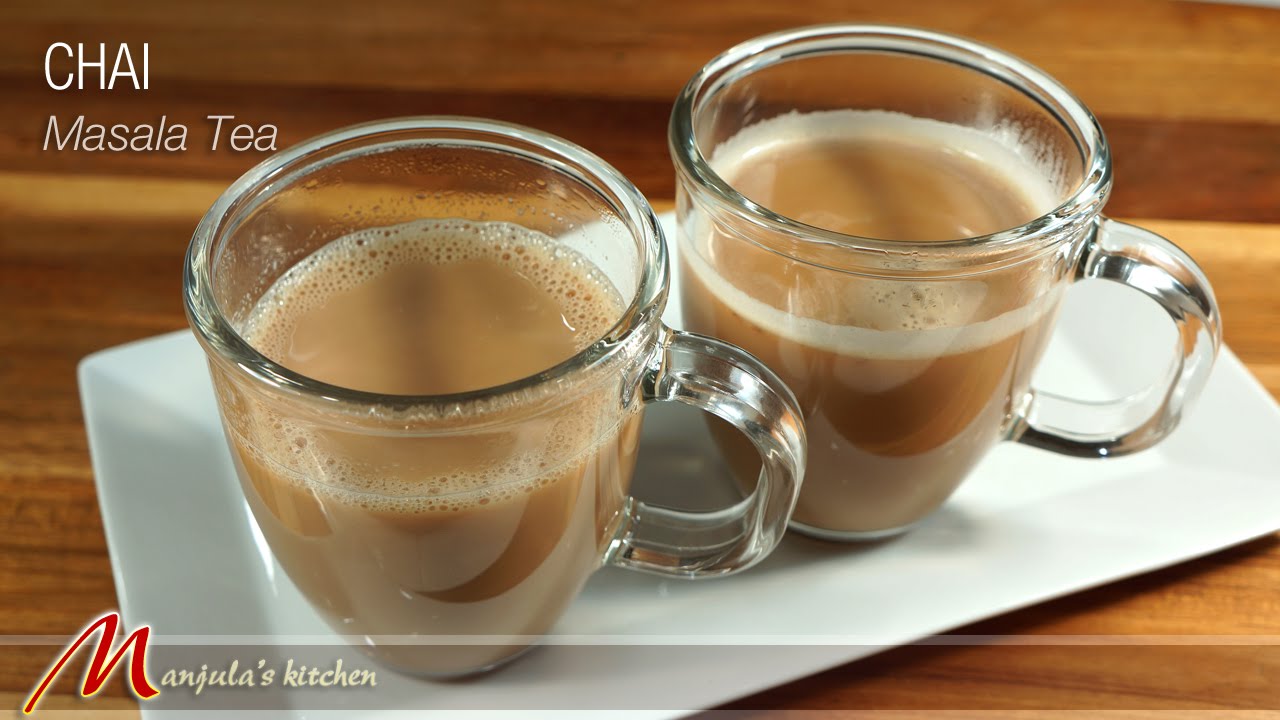
Dish: chai